Kentucky's 5th congressional district

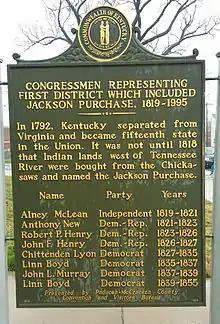
Sign in front of the McCracken, Kentucky Courthouse (in Paducah, Kentucky) commemorating early members of the U.S. House of Representatives representing Jackson Purchase (U.S. historical region). The "First District" in the title actually changed over time. It refers to the Jackson Purchase, which was in the from 1819 to 1823, the until 1833, and then the until the end of the sign's lineage in 1855.

Kentucky's 5th congressional district is a U.S. House district located in southeastern Kentucky, which represents much of the Eastern Kentucky Coalfield in the heart of Appalachia. The rural district is the second most impoverished district in the nation and, as of the 2010 U.S. census, has the highest percentage of White Americans in the nation. It has been represented by Republican Hal Rogers since 1981.